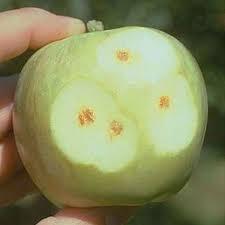
Label: apples